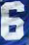
Number: 6